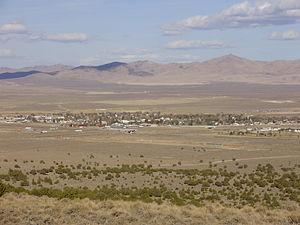
Wells est une ville américaine située dans le comté d'Elko, dans le Nevada.